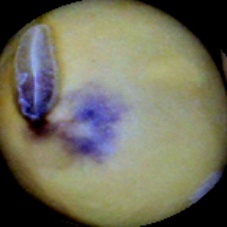
Label: Spotted